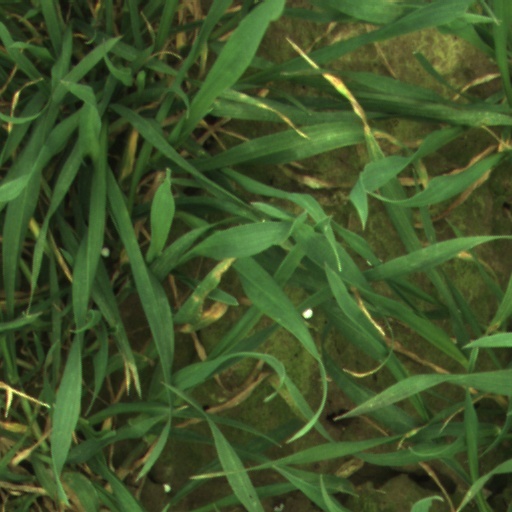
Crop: wheat